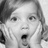
Emotion: surprise